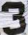
Number: 3